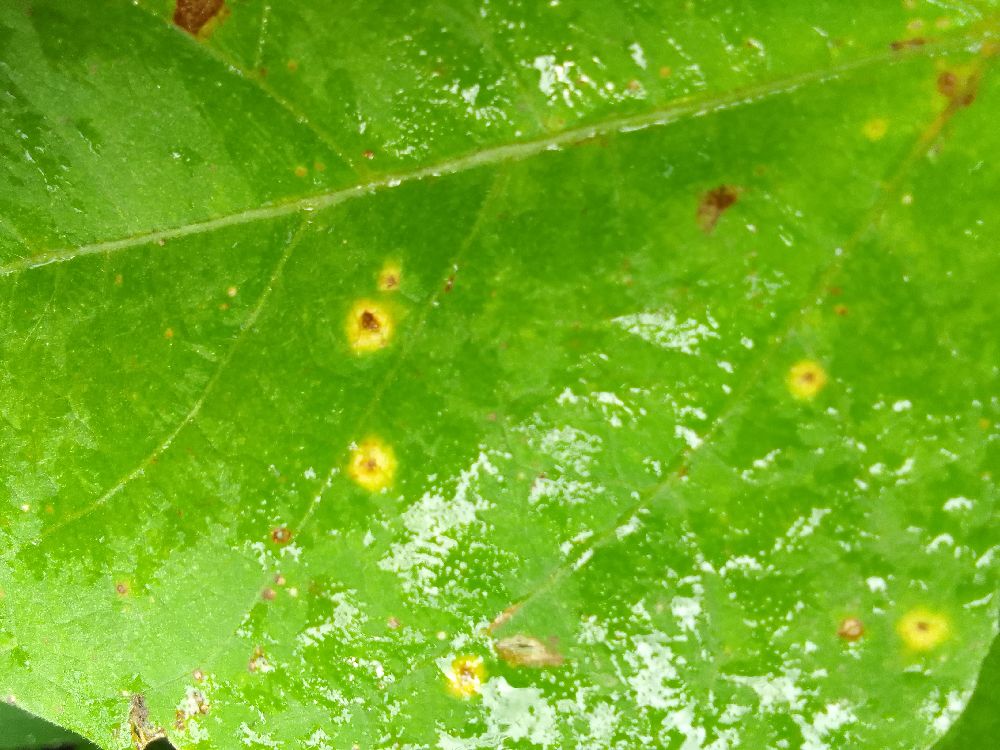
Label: rust